Aztec mythology

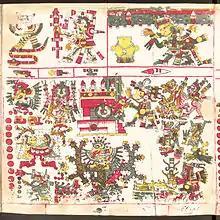
Huitzilopochtli is raising up the skies of the South, one of the four directions of the world, surrounded by their respective trees, temples, patterns, and divination symbols.

According to legend, when the Mexica arrived in the Anahuac valley around Lake Texcoco, they were considered by the other groups as the least civilized of all, but the Mexica decided to learn... and they took in all that they could from the other people, especially from the ancient Toltec (whom they seem to have partially confused with the more ancient civilization of Teotihuacan). To the Aztec, the Toltec were the originators of all culture; "Toltecayotl" was a synonym for culture. Aztec legends identify the Toltecs and the cult of Quetzalcoatl with the legendary city of Tollan, which they also identified with the more ancient Teotihuacan.